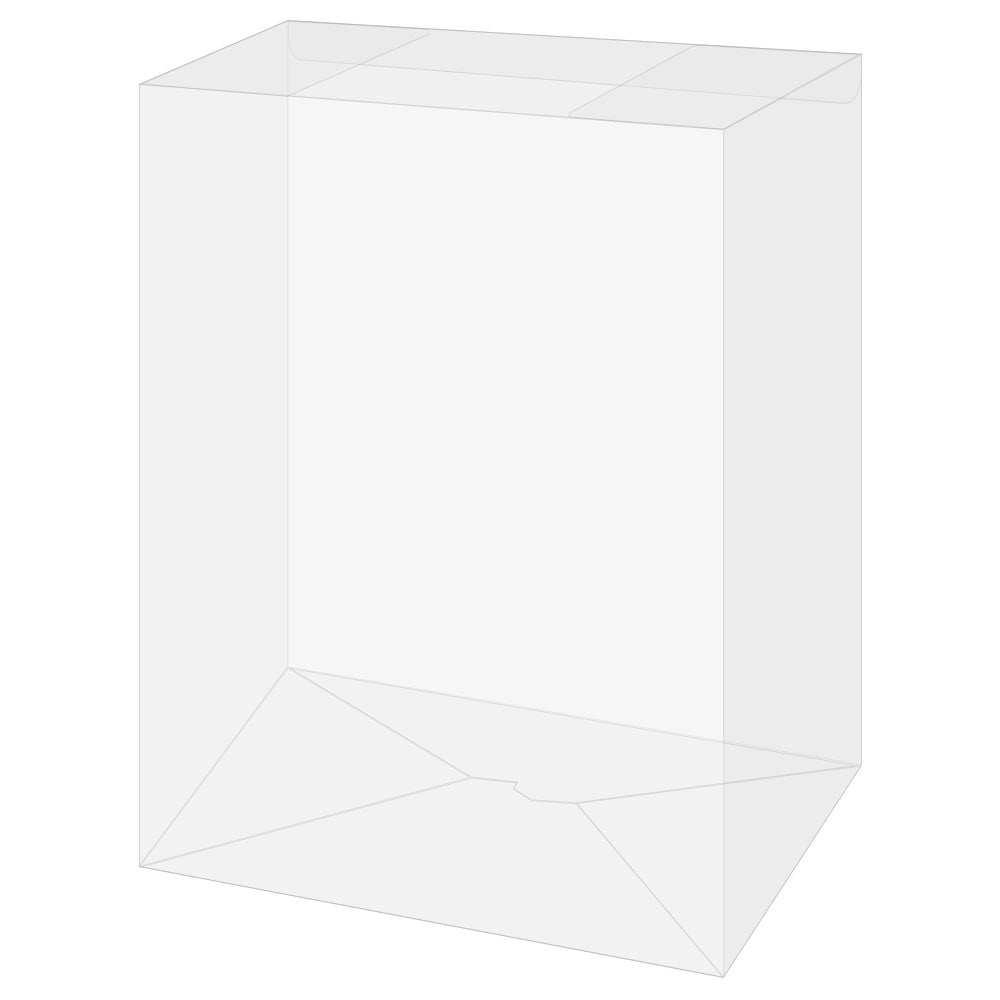
Pop Protector for 6 inch The Hydra Stomper #872 Super Size Funko Pop
Box Size: 8h x 6.5w x 5.5d Plastic Pop Protector Compatible with 6 inch The Hydra Stomper #872 Super Size Funko Pop Plastic case only. Toys not included. Protect your Funko Pop Vinyl Toy Collection. The world's largest catalog of protectors at 0.60mm thick . Superior Strength when compared to other protectors on the market. Avoid the risk of box fading sun damage with our High Ultraviolet Protection . Keep your collection looking great with our amazing Scratch-Resistant Coating . Made from safe & recyclable Acid-Free PET crystal clear plastic with Reinforced Edges . Flat Top Stacking created by collectors to stack boxes effortlessly. Transparent, Lightweight, Durable & Impact-resistant. Individually wrapped with a protective film. Super easy to assemble. Just turn the bottom & it snaps into place. These are made and shipped by Kollector Protector. Protector Only Fits This Box Please have a look at the title and box number. Do not purchase this item based on the assumption that it fits something else. Funko changes box sizes regularly. That is why we make sure to verify before we add them.
Brand: Display Geek, Inc.
Category: Toys & Games > Toys > Dolls, Playsets & Toy Figures > Doll & Action Figure Accessories